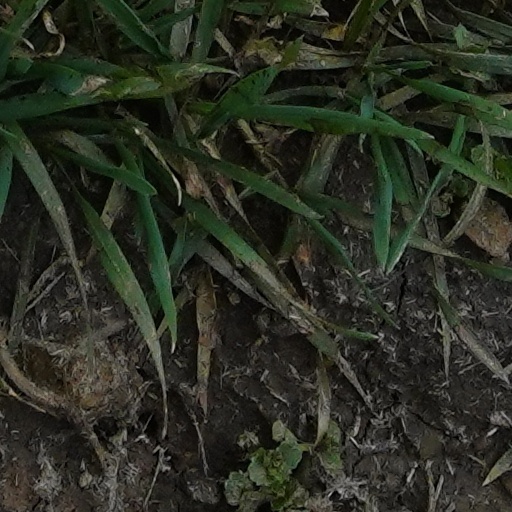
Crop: wheat